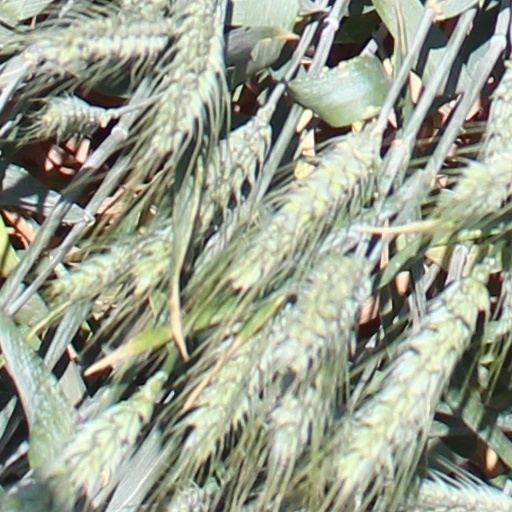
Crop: wheat